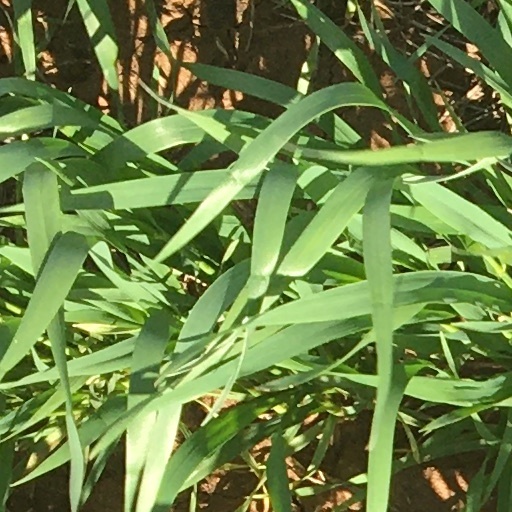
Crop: wheat